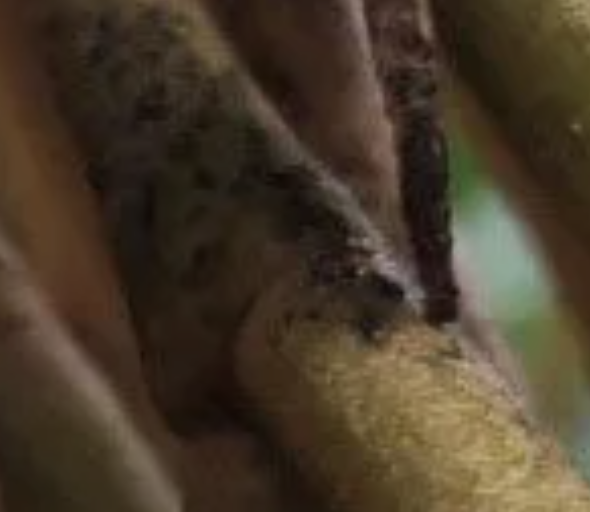
Label: sooty_mold